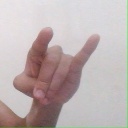
अक्षर: च